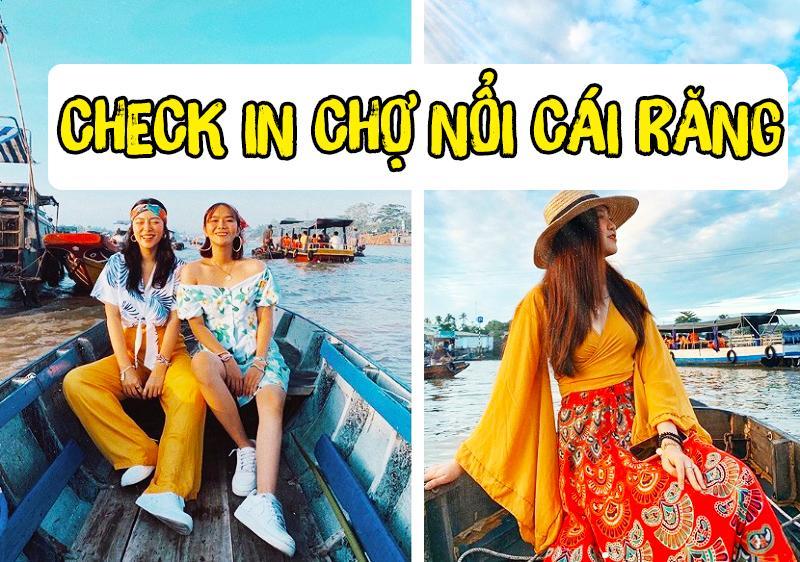
có một cô gái xuất hiện ở bức ảnh phía bên phải